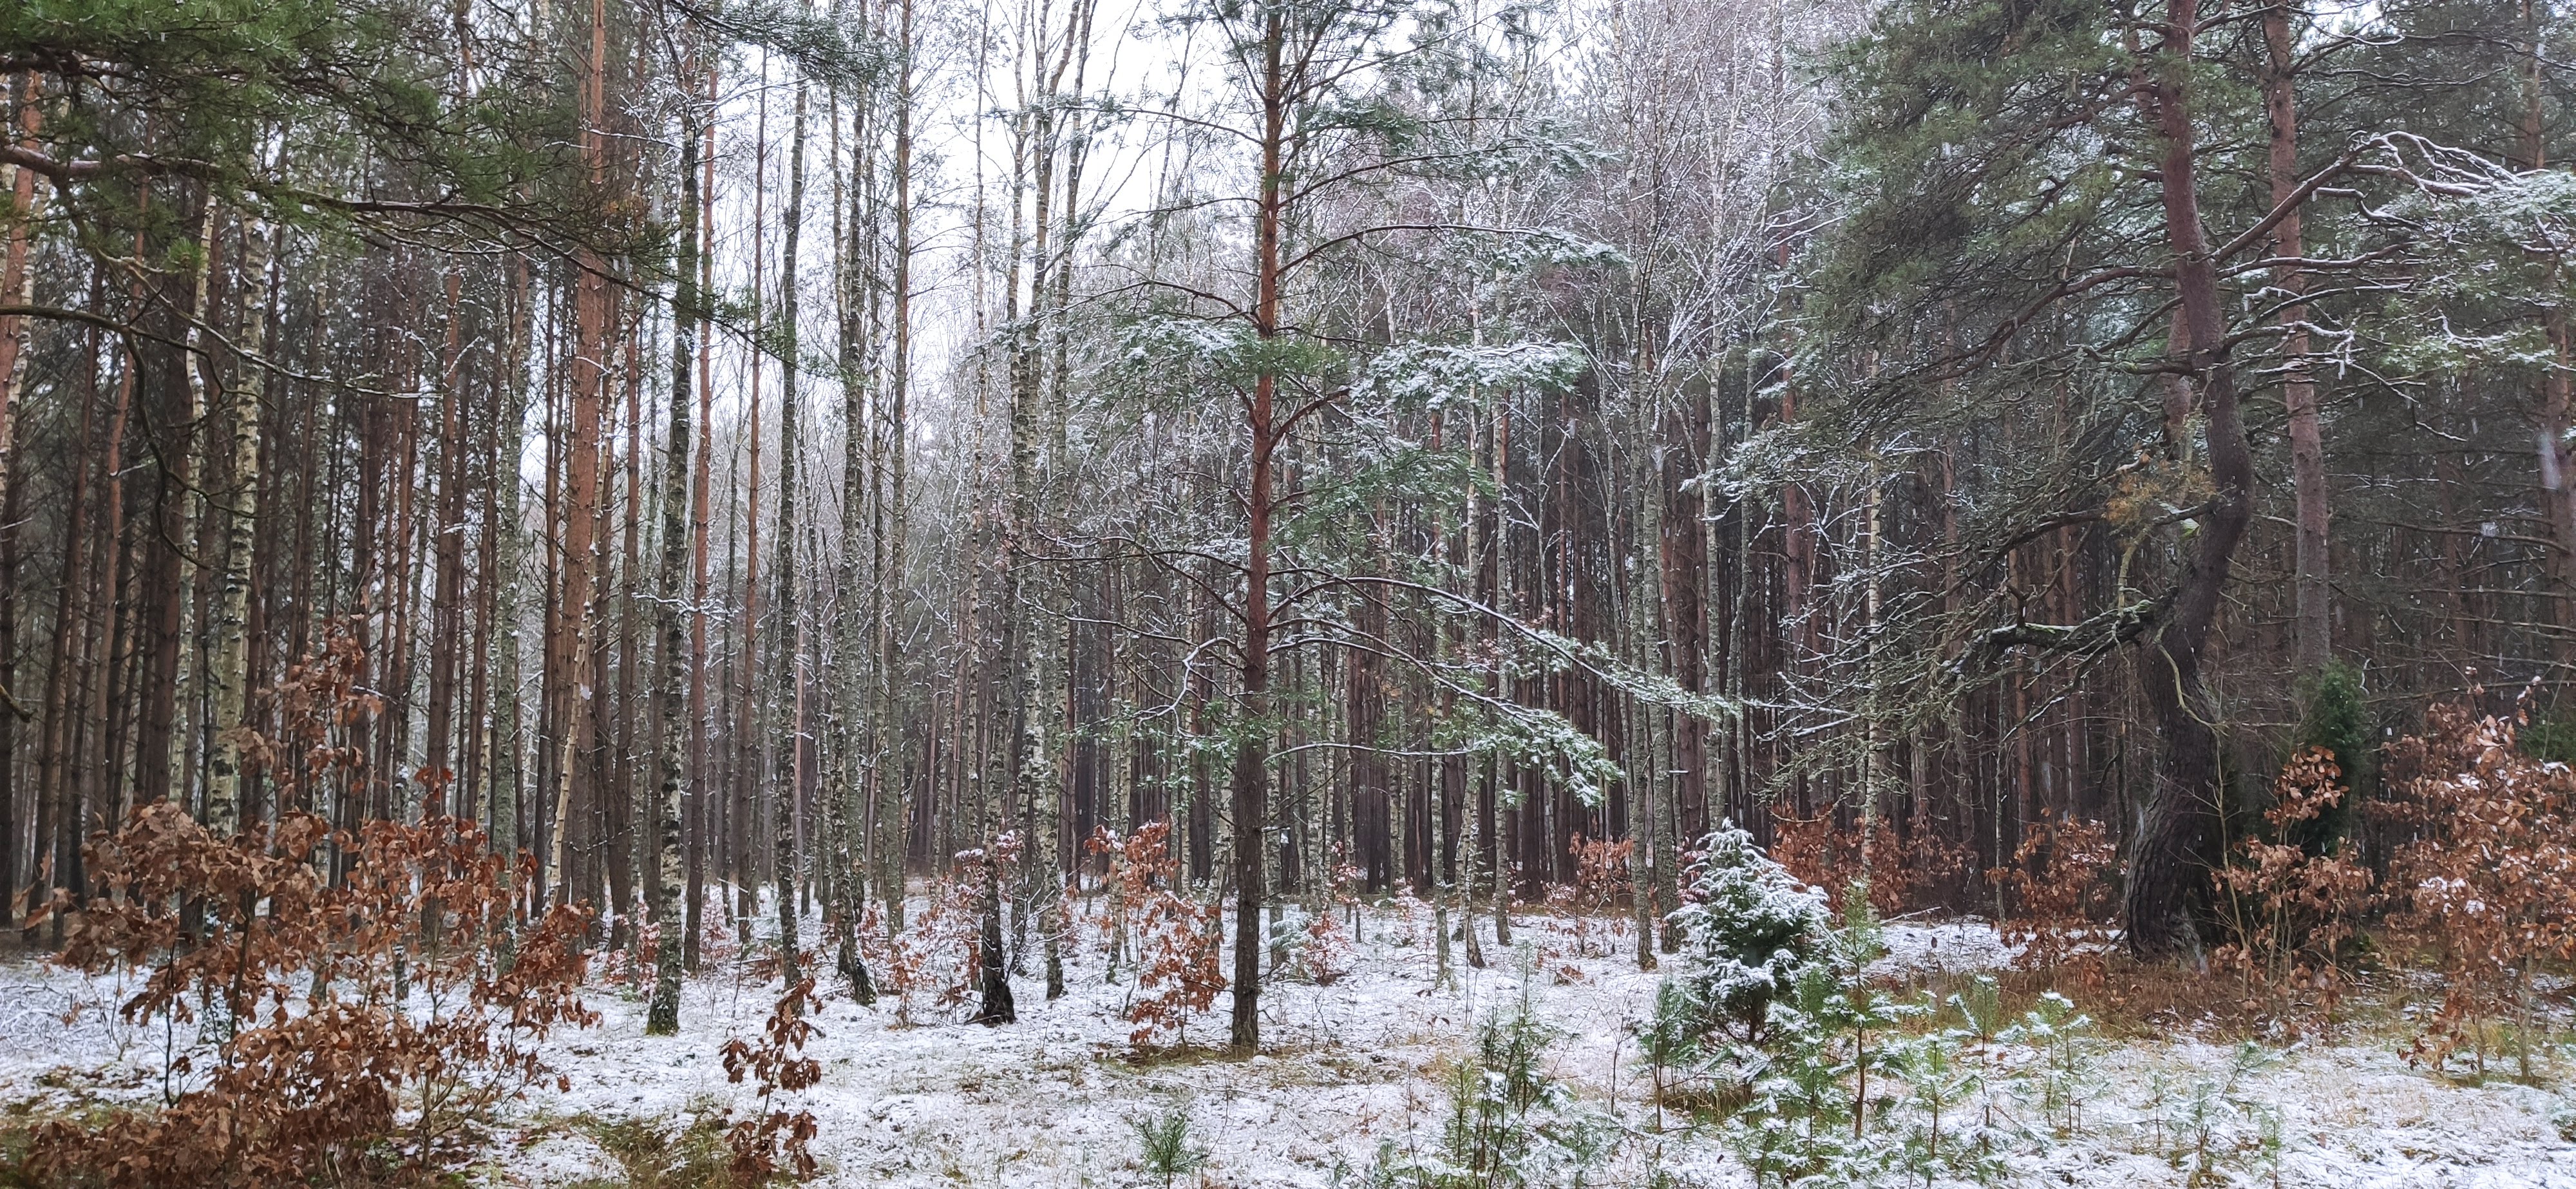
forest, winter, trees, plant, snow, natural landscape, branch, wood, trunk, tree, evergreen, freezing, terrestrial plant, deciduous, landscape, twig, spruce fir forest, frost, temperate broadleaf and mixed forest, conifer, grove, woodland, event, wildlife, jungle, temperate coniferous forest, Northern hardwood forest, tropical and subtropical coniferous forests, old growth forest, valdivian temperate rain forest, trail, precipitation, plant stem, fir, pine, pine family, sky, birch family